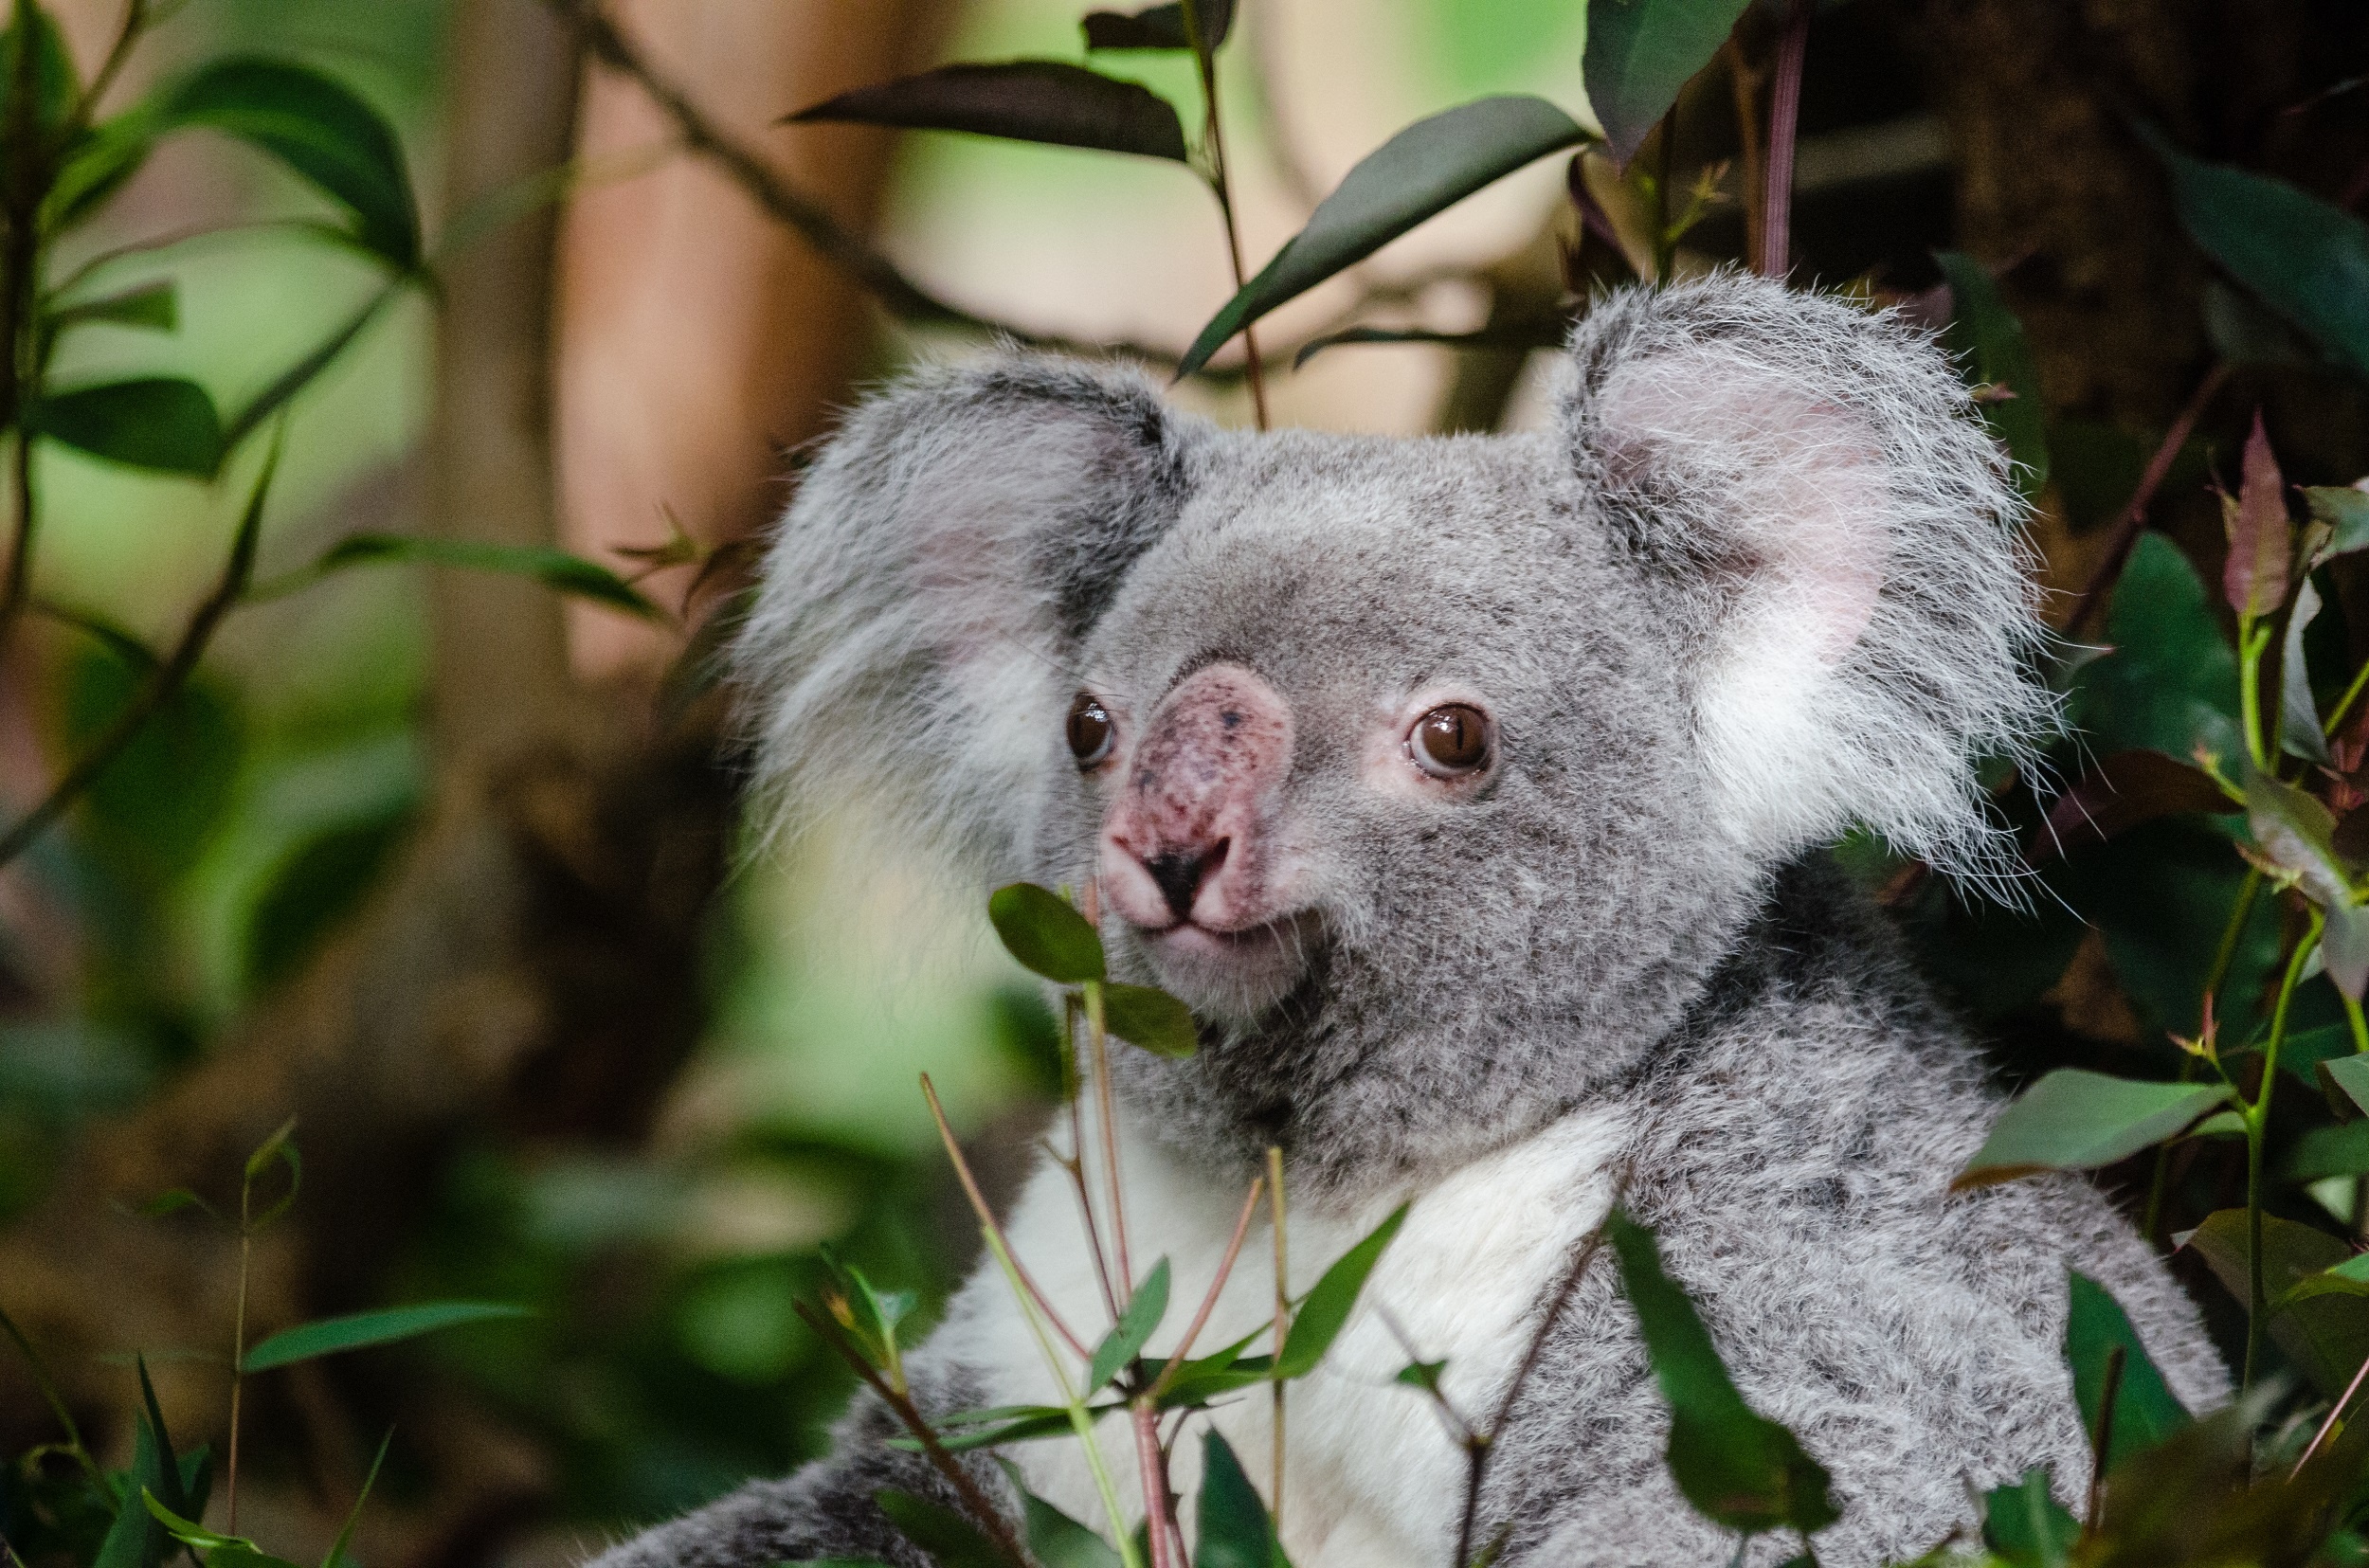
tree, nature, branch, cute, looking, bear, wildlife, fur, portrait, sitting, mammal, fauna, grey, vertebrate, cuddly, koala, marsupial, perched, macaque